SS Ranchi

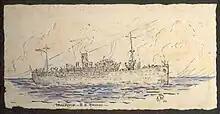
Pen and ink drawing of "Ranchi" by Eric Robinson, who served on her as a cadet in 1946

In Britain in November 1943 "Ranchi" embarked 3,542 troops for the Middle East. On 15 November she sailed from the Firth of Clyde in Convoy KMF 26. In the Mediterranean, early on 16 December, Heinkel He 111 aircraft based on Rhodes attacked the convoy. One bomb hit "Ranchi"s fo'c'sle, penetrated the troops' toilets and went out through the ship's side before exploding. One man was killed. The ship reached Alexandria where she underwent repairs that took 50 days.